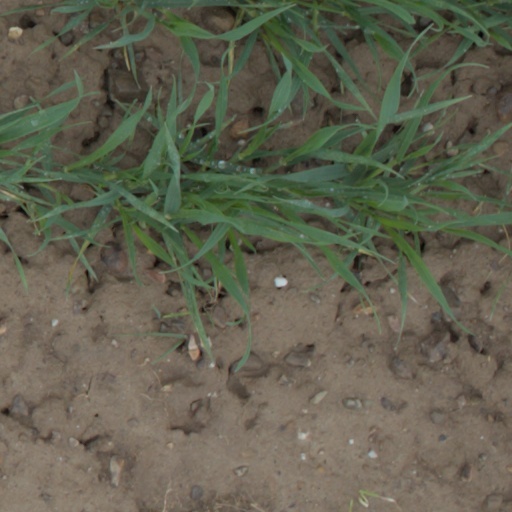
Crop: wheat